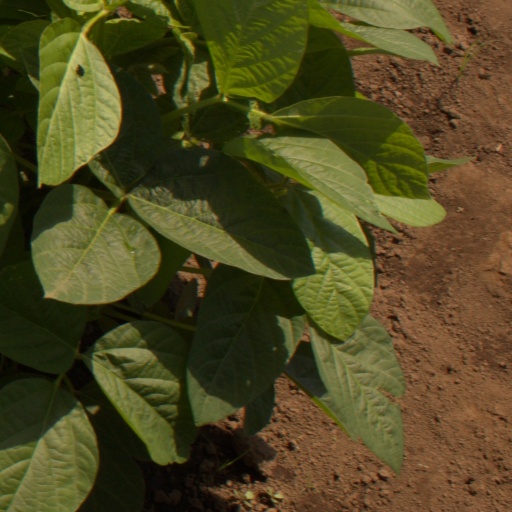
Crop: soybean